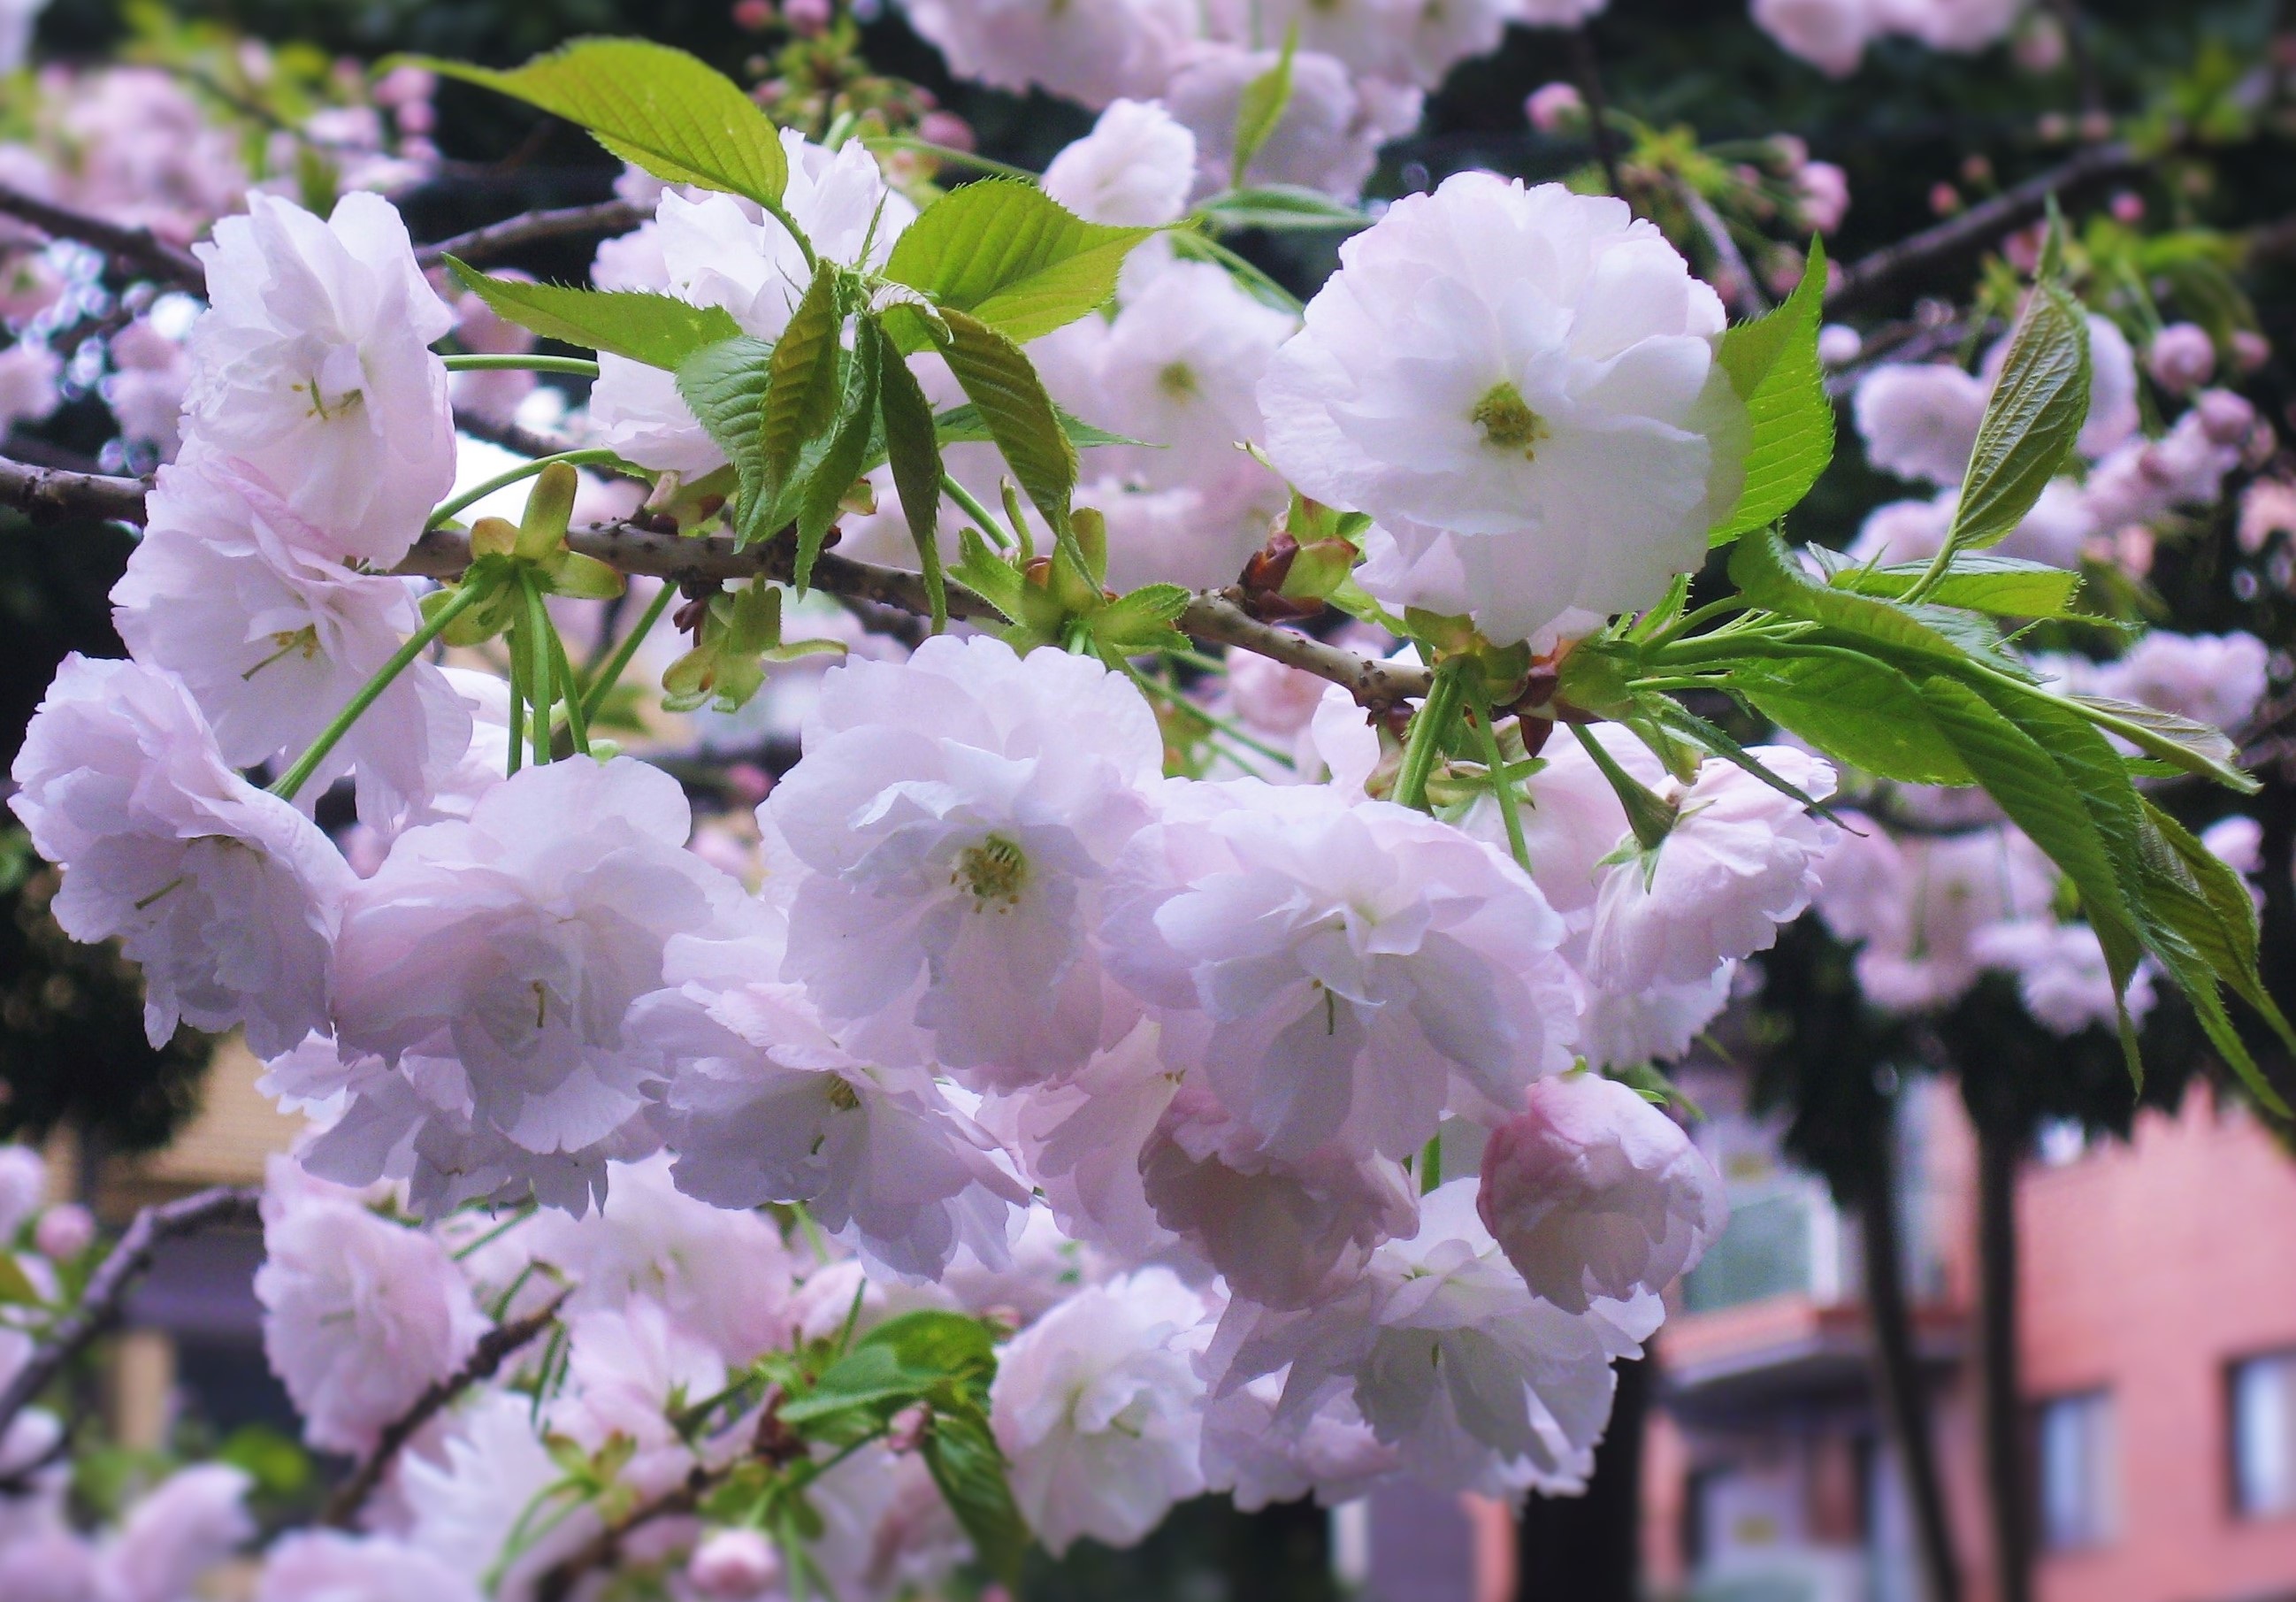
branch, blossom, plant, flower, petal, spring, green, japan, flora, cherry blossom, flowers, tokyo, shrub, flowering plant, double cherry blossoms, pale pink leaf, takanawa, woody plant, land plant